Vonkaputous

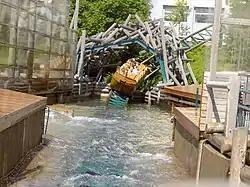
Vonkaputous water coaster at Linnanmäki.

Vonkaputous was a water roller coaster located at Linnanmäki in Helsinki, Finland.